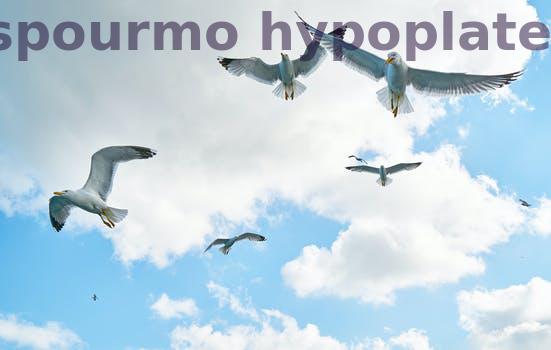
Label: Watermark